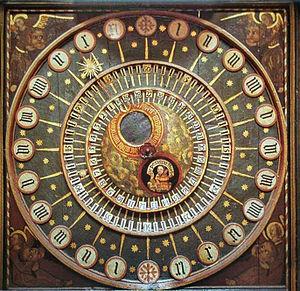
Une horloge est un instrument conventionnel de mesure du temps qui généralement indique l'heure en continu ; étymologiquement, le terme vient du mot latin horologium « qui dit l’heure », lui-même dérivé du mot grec ὡρολόγιον [formé à partir de oρα, l'heure et de λέγειν, dire, λόγιον, le dire ].